Advanced Thin Ionization Calorimeter

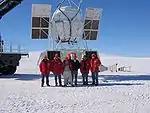
Team and closeup of the instrument

In November 2008, researchers published in "Nature" the finding of a surplus of high energy electrons. During a 5-week observatory period in 2000 and 2003, ATIC counted 70 electrons with energies in the range 300–800 GeV; these electrons were in excess of those expected from the galactic background. The source of these electrons is unknown, but it is assumed to be relatively close, no more than about 3000 lightyears away, since high energy electrons rapidly lose energy as they travel through the galactic magnetic field and collide with photons. The electrons could originate from a nearby pulsar or other astrophysical object, but the researchers were not able to identify a fitting object. According to another conjecture, the electrons result from collisions of Dark Matter particles, for example WIMP Kaluza-Klein particles of mass near 620 GeV.